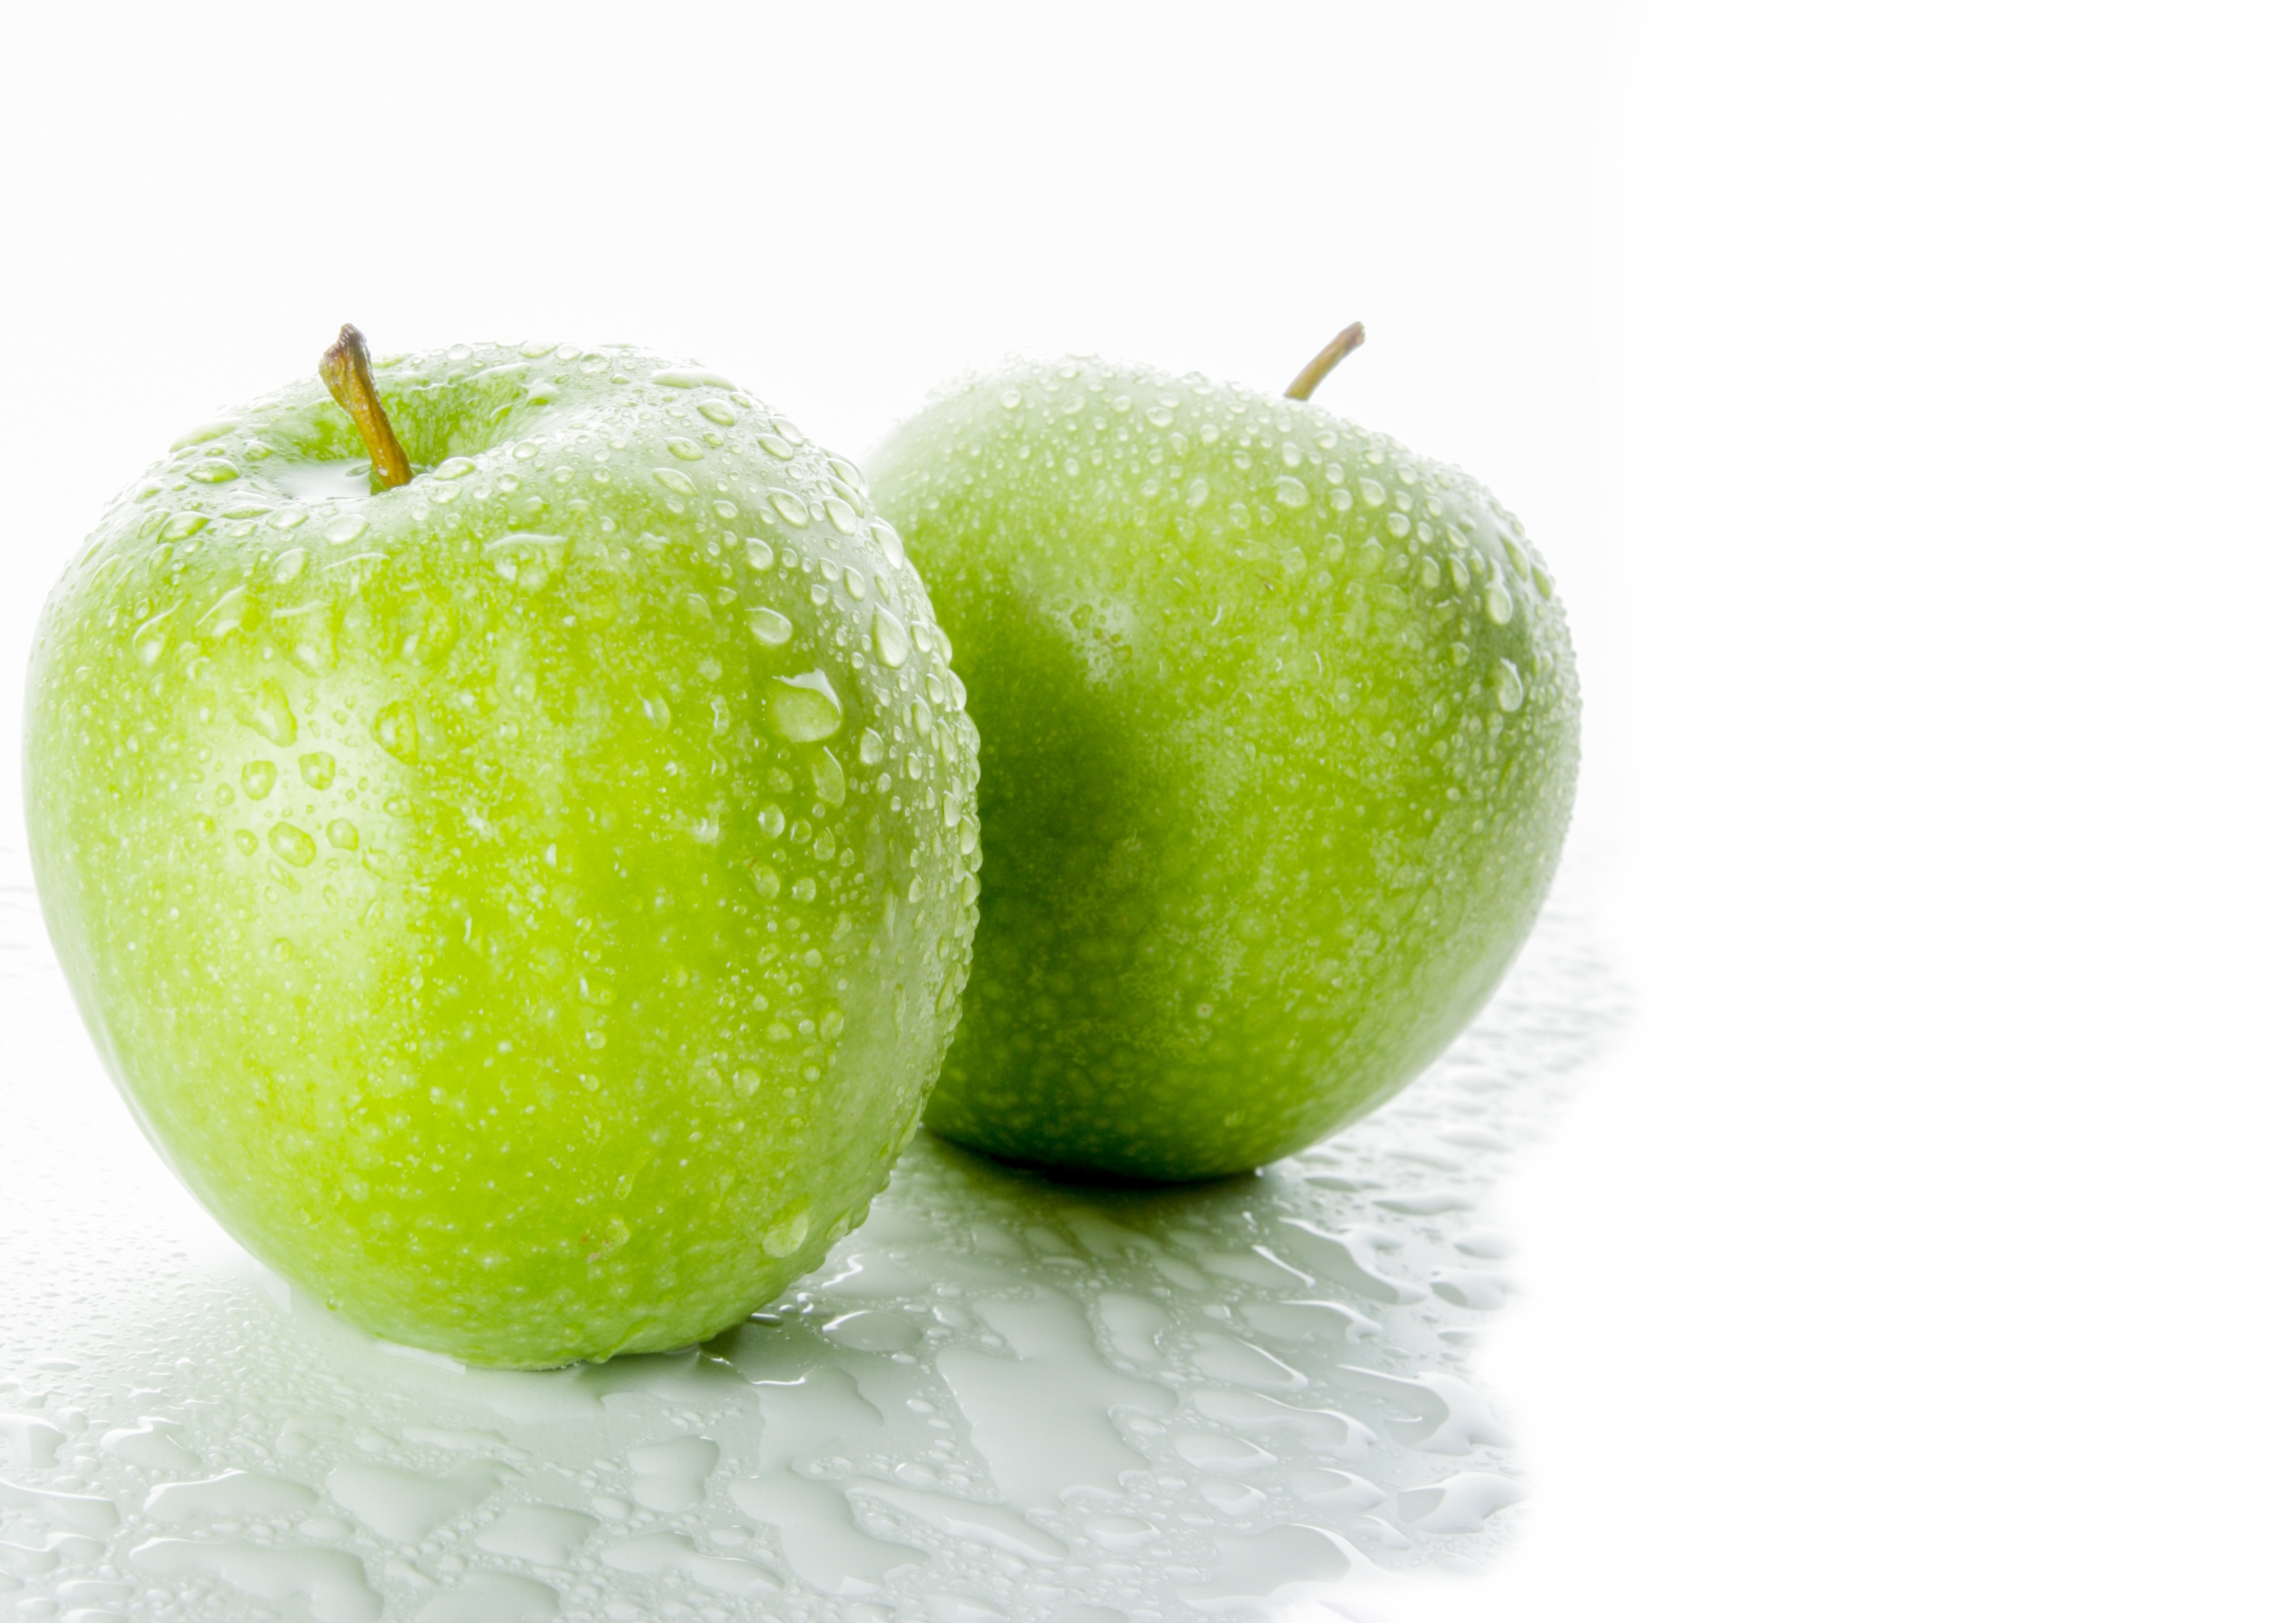
apple, tree, nature, plant, fruit, meal, food, produce, healthy, eat, lime, hearty, liqueur, diet, vitamins, frisch, of course, bless you, citrus, remove, green apple, kernobstgewaechs, flowering plant, rose family, apfelernte, healthy diet, granny smith, fasting, land plant, sweet lemon, key lime, manzana verde